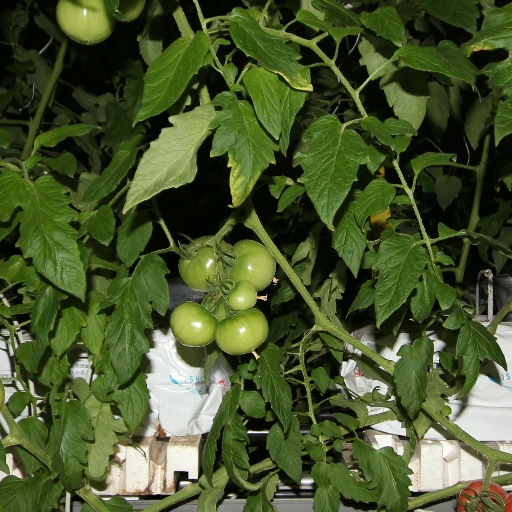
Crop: tomato